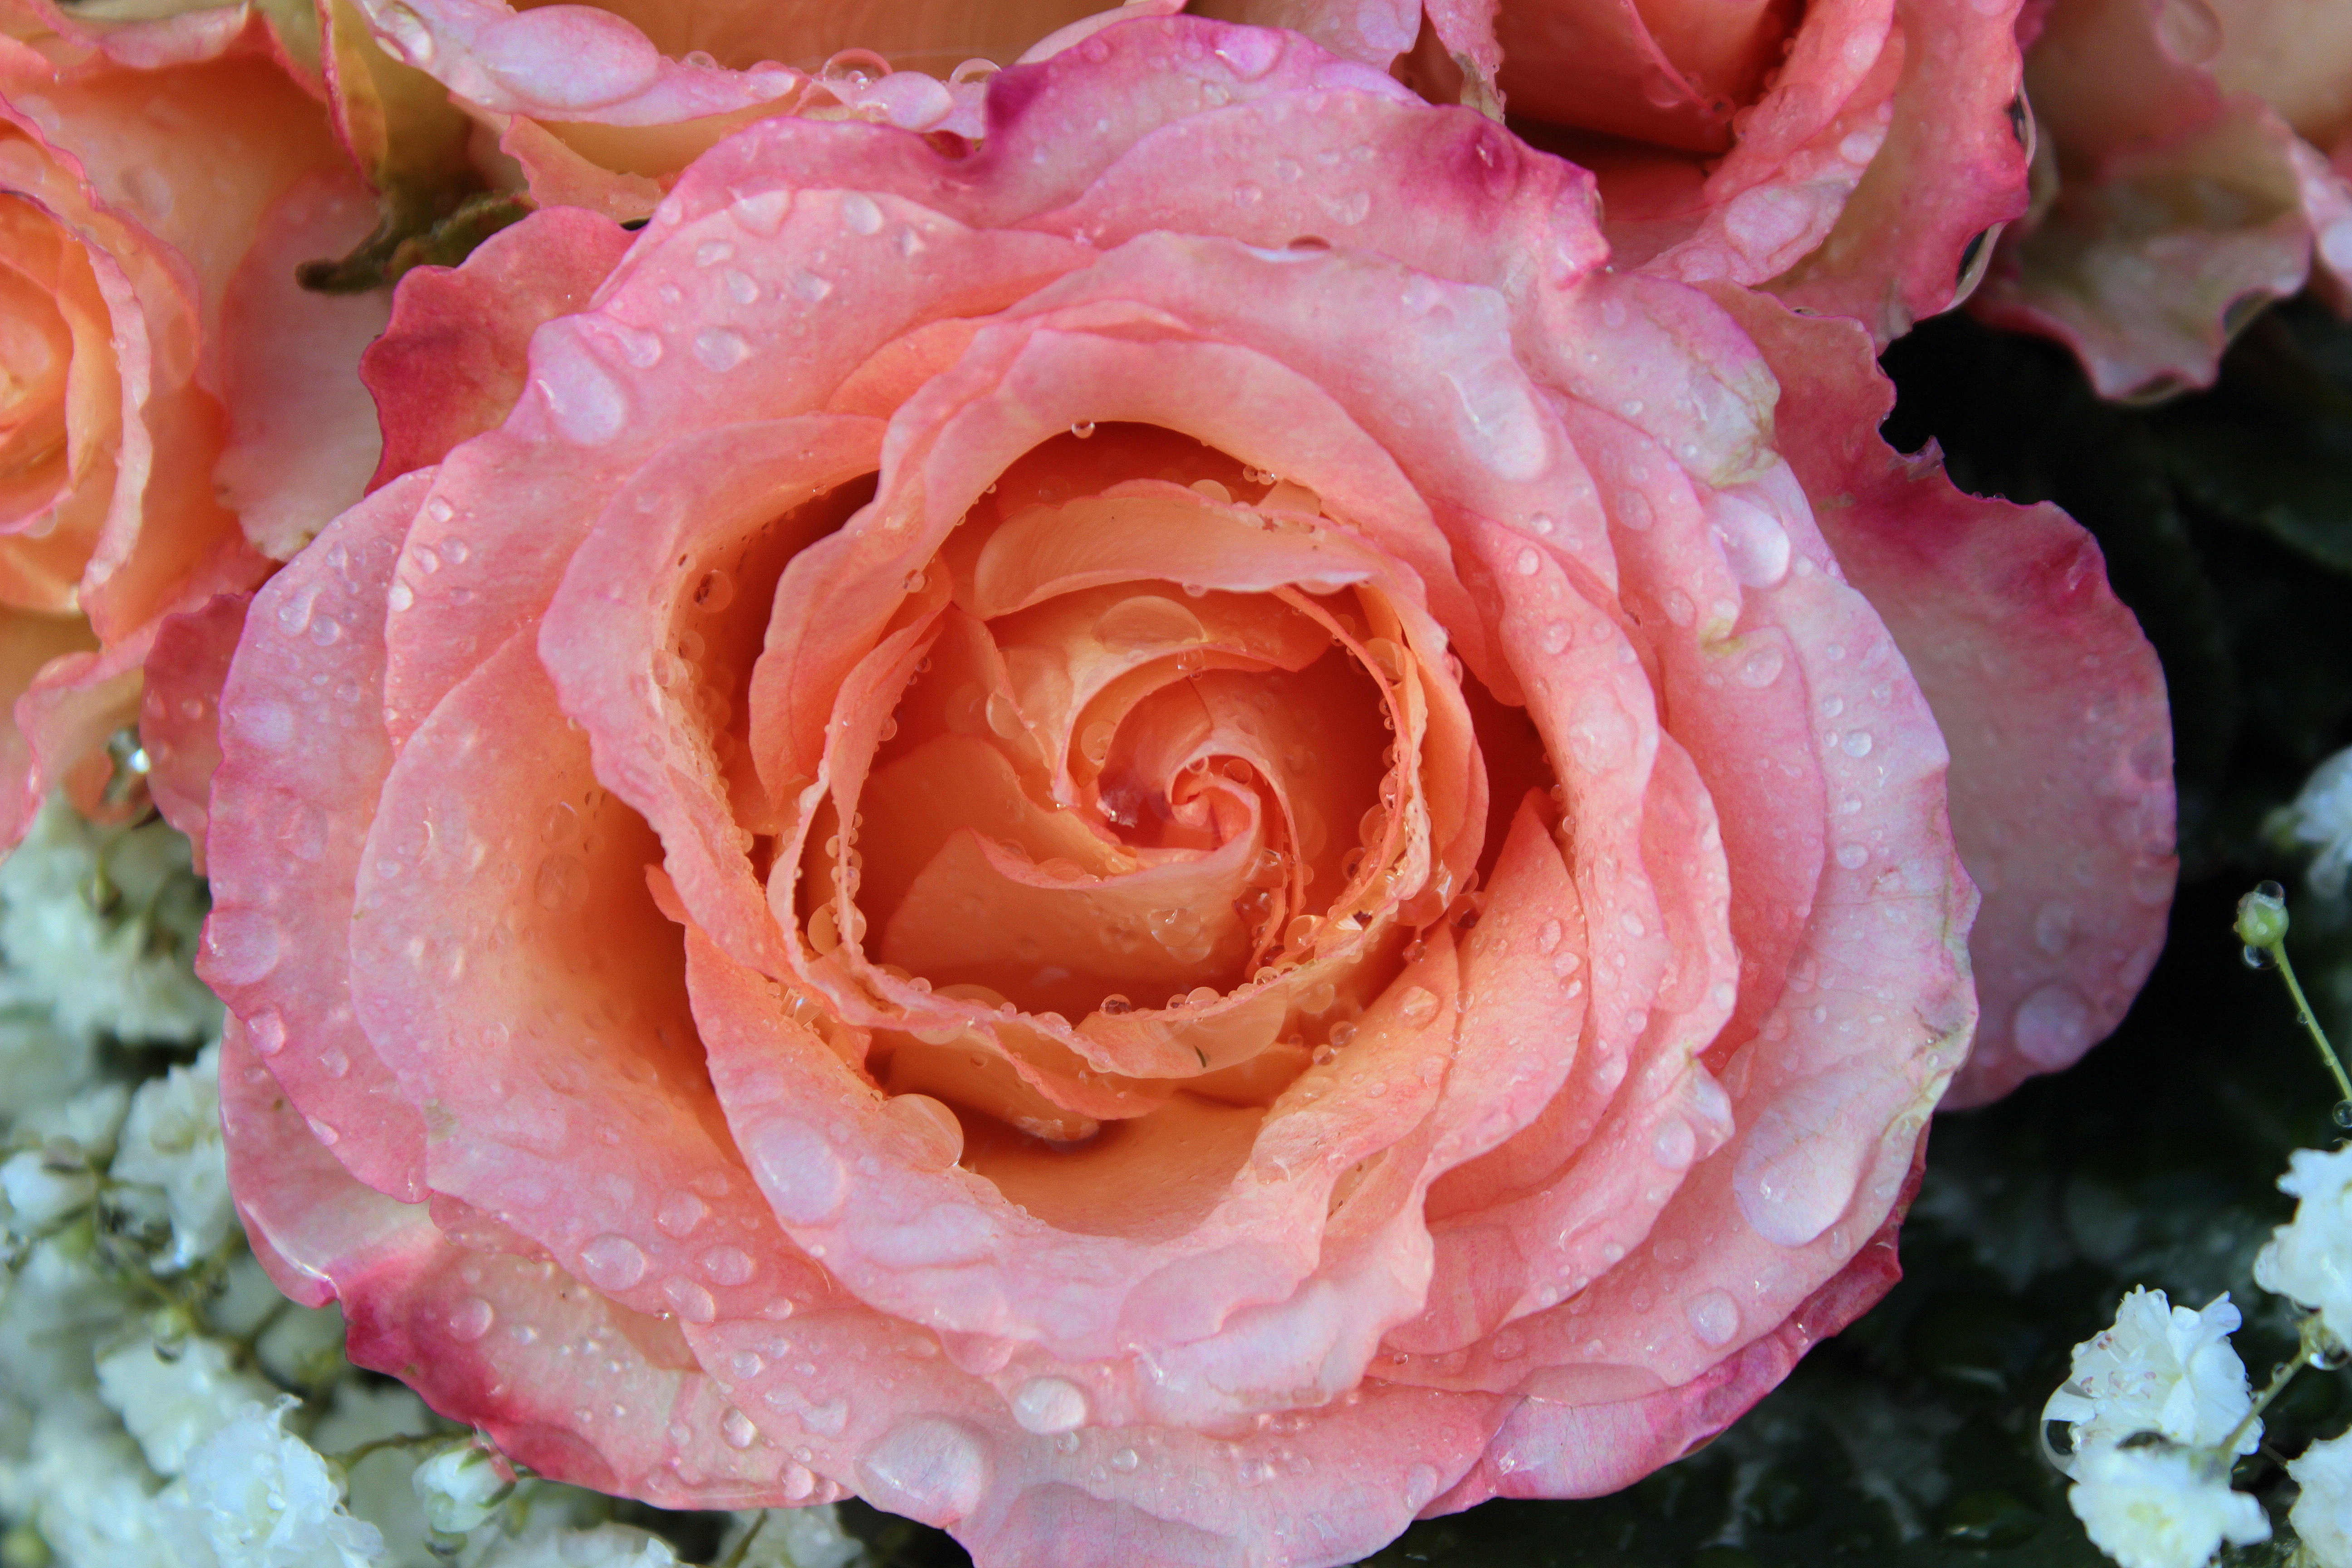
blossom, plant, flower, petal, bloom, raindrop, rose, romantic, pink, gypsophila, floribunda, fragrance, rose bloom, macro photography, flowering plant, garden roses, rose family, land plant, rosa centifolia, rose order